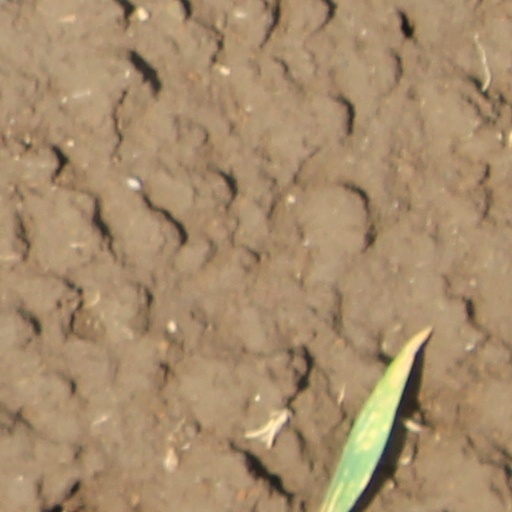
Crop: wheat